Kaisariani Monastery

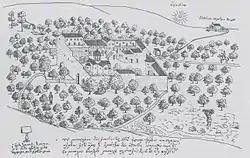
Drawing of the monastery in 1745

A high wall surrounds the buildings, the catholicon (main church), the refectory, the bathhouse and the cells, so that, even today, they seem quite well protected. In its original design, there were two entrances, the main entrance on the eastern side and a larger one on the other side.